Sean Strickland

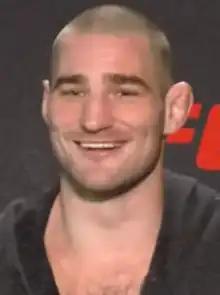
Sean Strickland at UFC Fight Night 200

Sean Thomas Strickland (born February 27, 1991) is an American professional mixed martial artist. He currently competes in the Middleweight division of the Ultimate Fighting Championship (UFC), where he is the former UFC Middleweight Champion. A professional since 2008, he is a former Middleweight Champion of the King of the Cage. As of February 11, 2025, he is #2 in the UFC middleweight rankings.